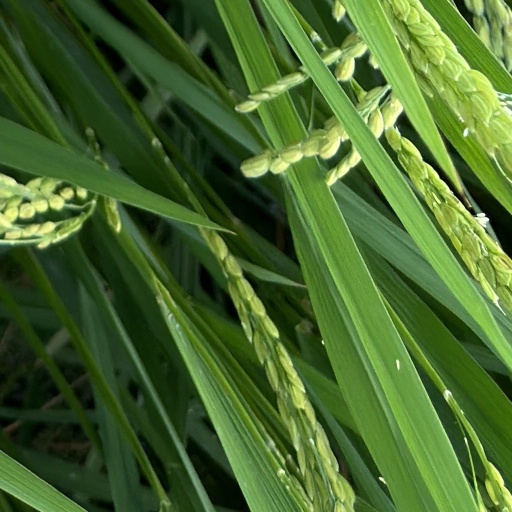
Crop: rice